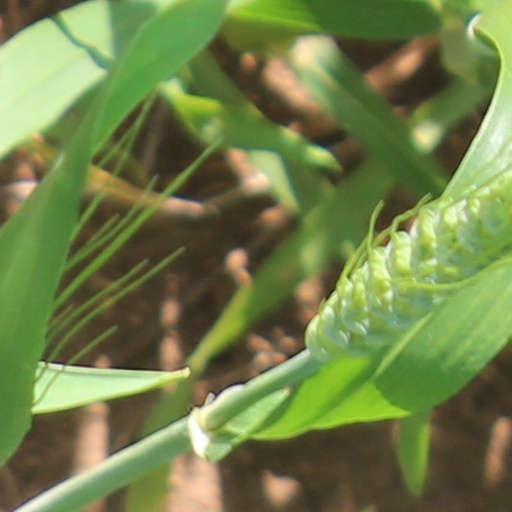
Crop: wheat